David D. Thompson

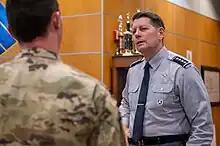
Thompson receives a briefing at Buckley Space Force Base, 2023

From July 2015 to July 2017, he served as the Air Force Space Command's then-two-star vice commander. That position was then renamed as AFSPC deputy commander in 2017 with Thompson serving as the special assistant to the AFSPC commander. In 2018, the AFSPC planned to revive the vice commander position, turning it into a position for a three-star general after Congress nixed plans on creating a deputy chief of staff for space operations position. On April 4, 2018, he then resumed his previous position as AFSPC vice commander, promoted to lieutenant general.